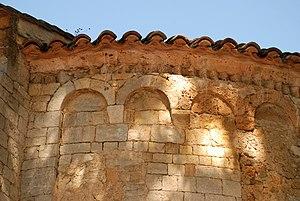
France - Hérault - Église de Saint-Jean-de-Buèges
L'église de la Nativité-de-Saint-Jean-Baptiste est une église romane située à Saint-Jean-de-Buèges dans le département français de l'Hérault en région Occitanie.